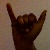
The image shows a hand gesture representing the letter 'Y' in Indian Sign Language.